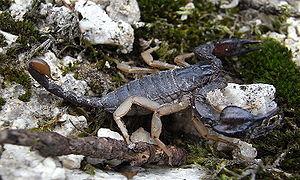
Tetratrichobothrius flavicaudis, anciennement Euscorpius flavicaudis, le Scorpion noir à queue jaune, unique représentant du genre Tetratrichobothrius, est une espèce de scorpions de la famille des Euscorpiidae.